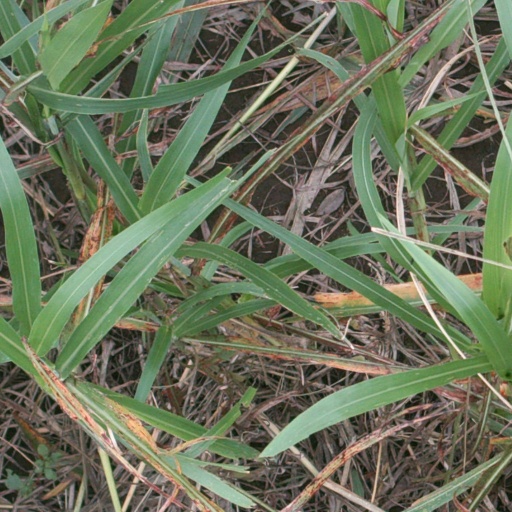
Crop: sorghum